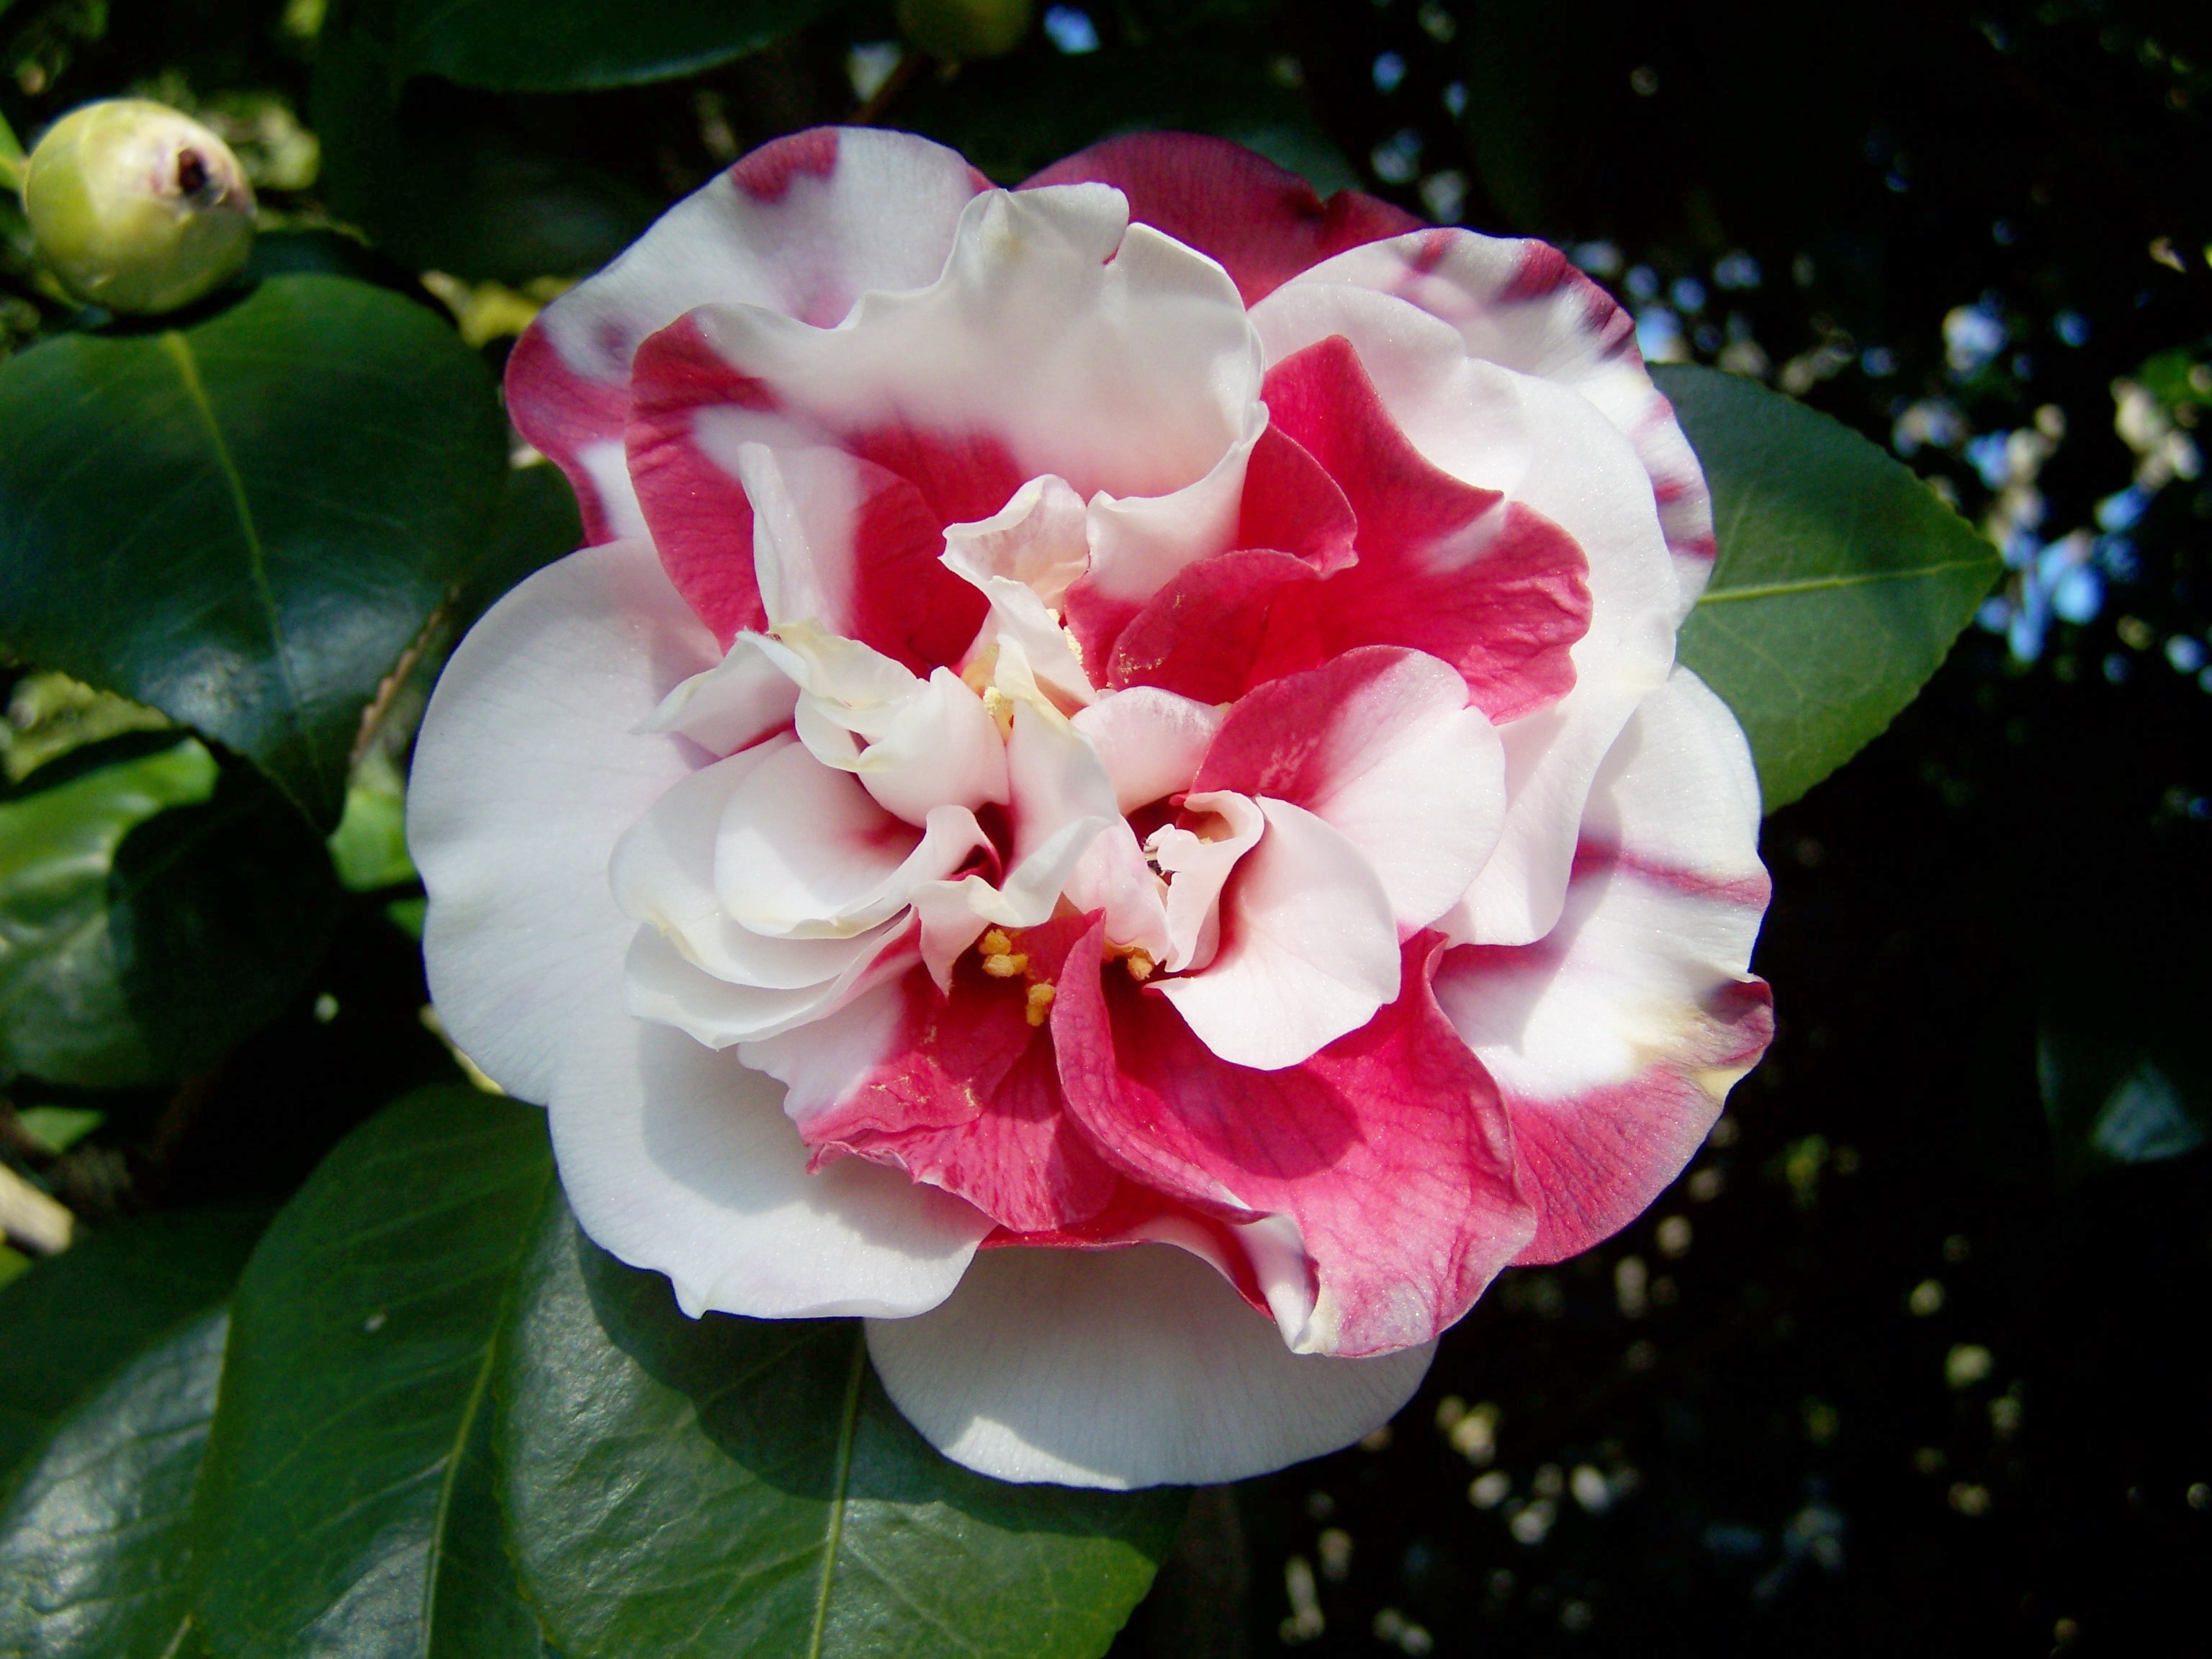
blossom, plant, flower, petal, rose, botany, flora, shrub, camellia, macro photography, theaceae, flowering plant, rose family, pink and white flowers, land plant, camellia sasanqua, japanese camellia